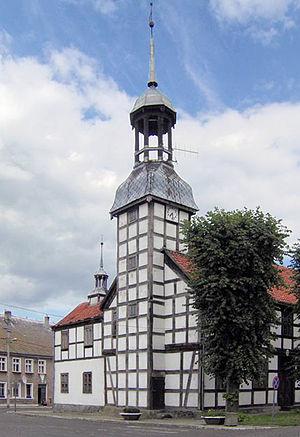
Nowe Warpno est une ville de la voïvodie de Poméranie occidentale, dans le nord-ouest de la Pologne. Elle appartient au powiat de Police. Sa population s'élevait à 1 241 habitants en 2013.